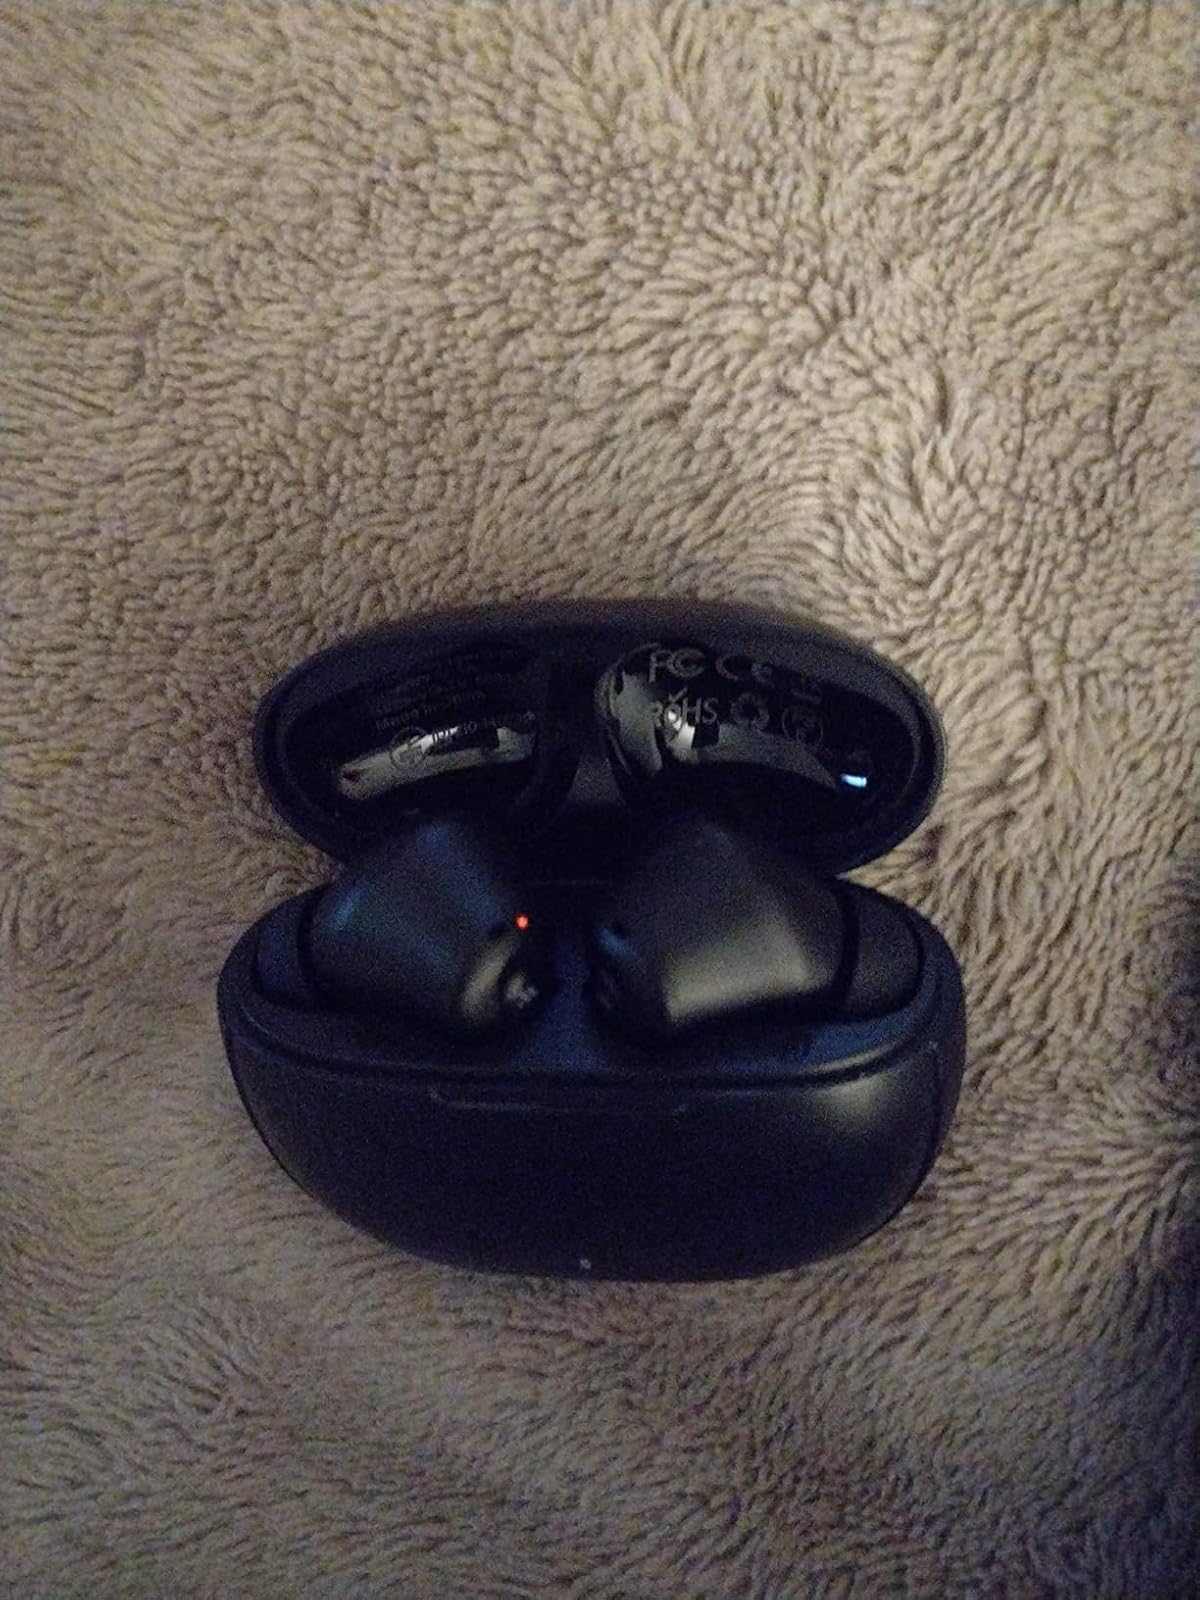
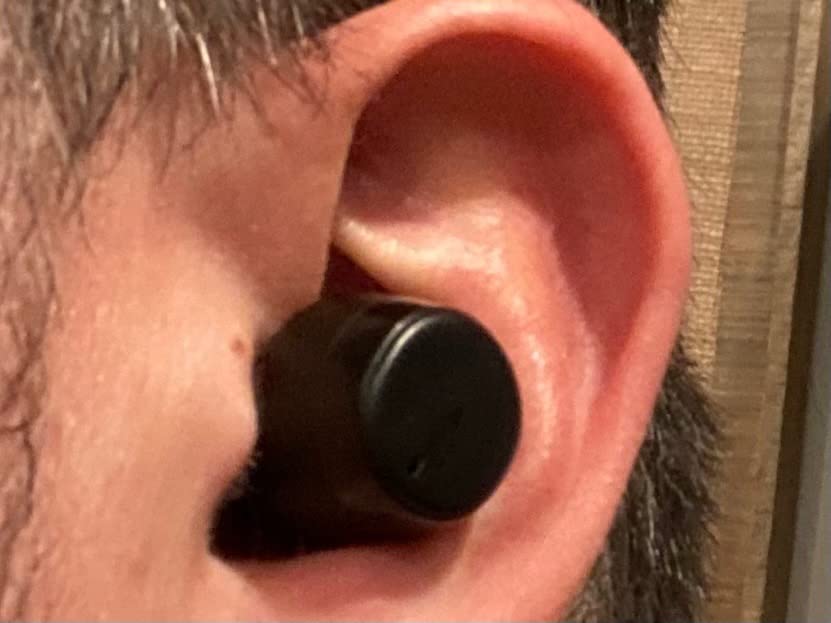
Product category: earbuds
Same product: no